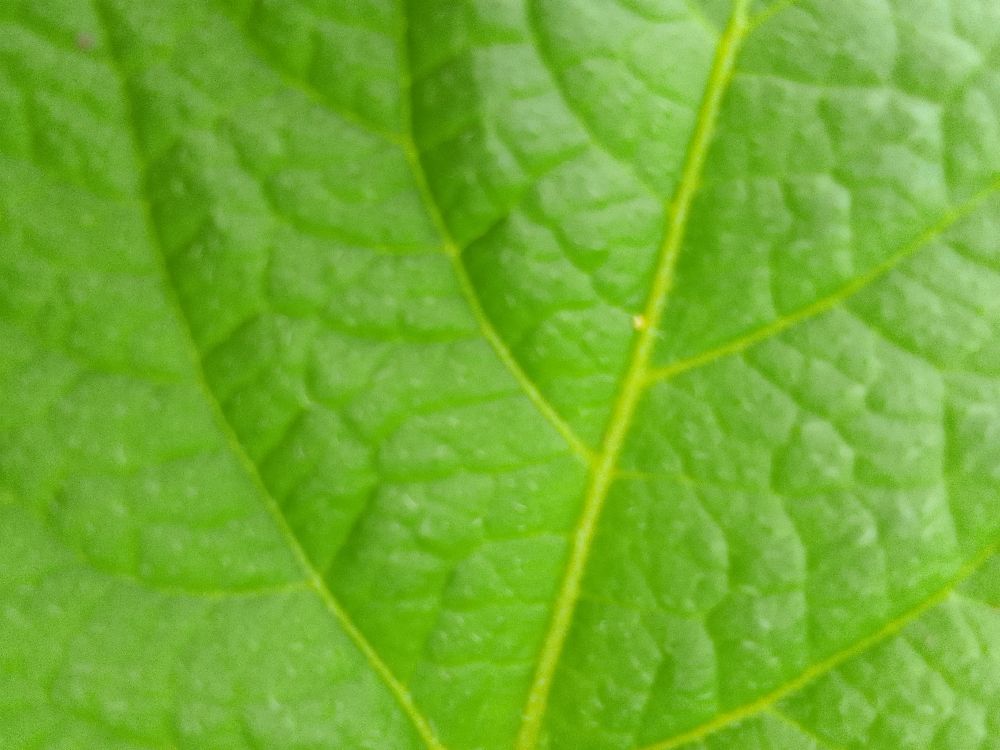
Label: Healthy